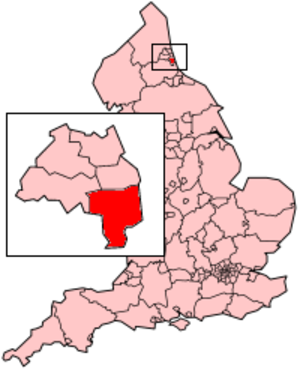
Une proposition de fusion est en cours entre Fulwell, Sunderland et Cité de Sunderland.